Ledenice

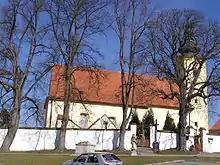
Church of Saint Lawrence

The main landmark of Ledenice is the Church of Saint Lawrence. Originally an early Gothic building from the end of the 13th century, it was rebuilt several times. In 1782, the tower was added.